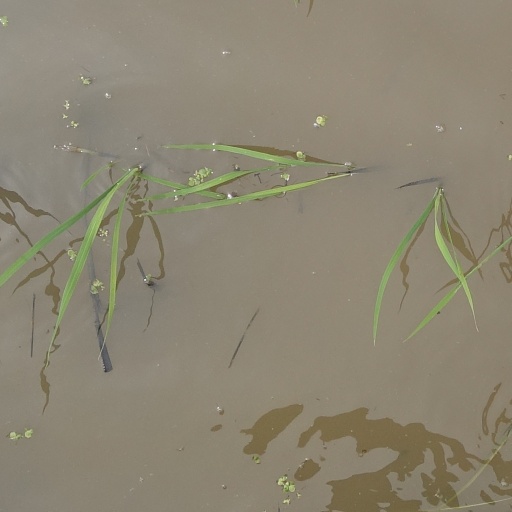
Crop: rice